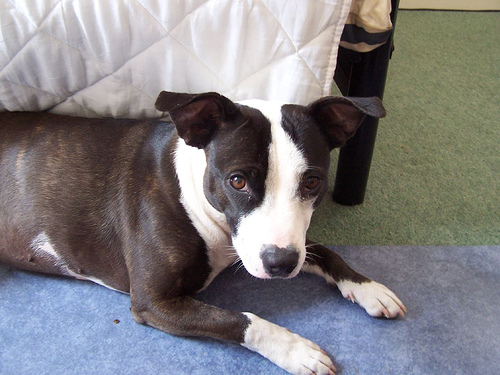
Breed: staffordshire bull terrier